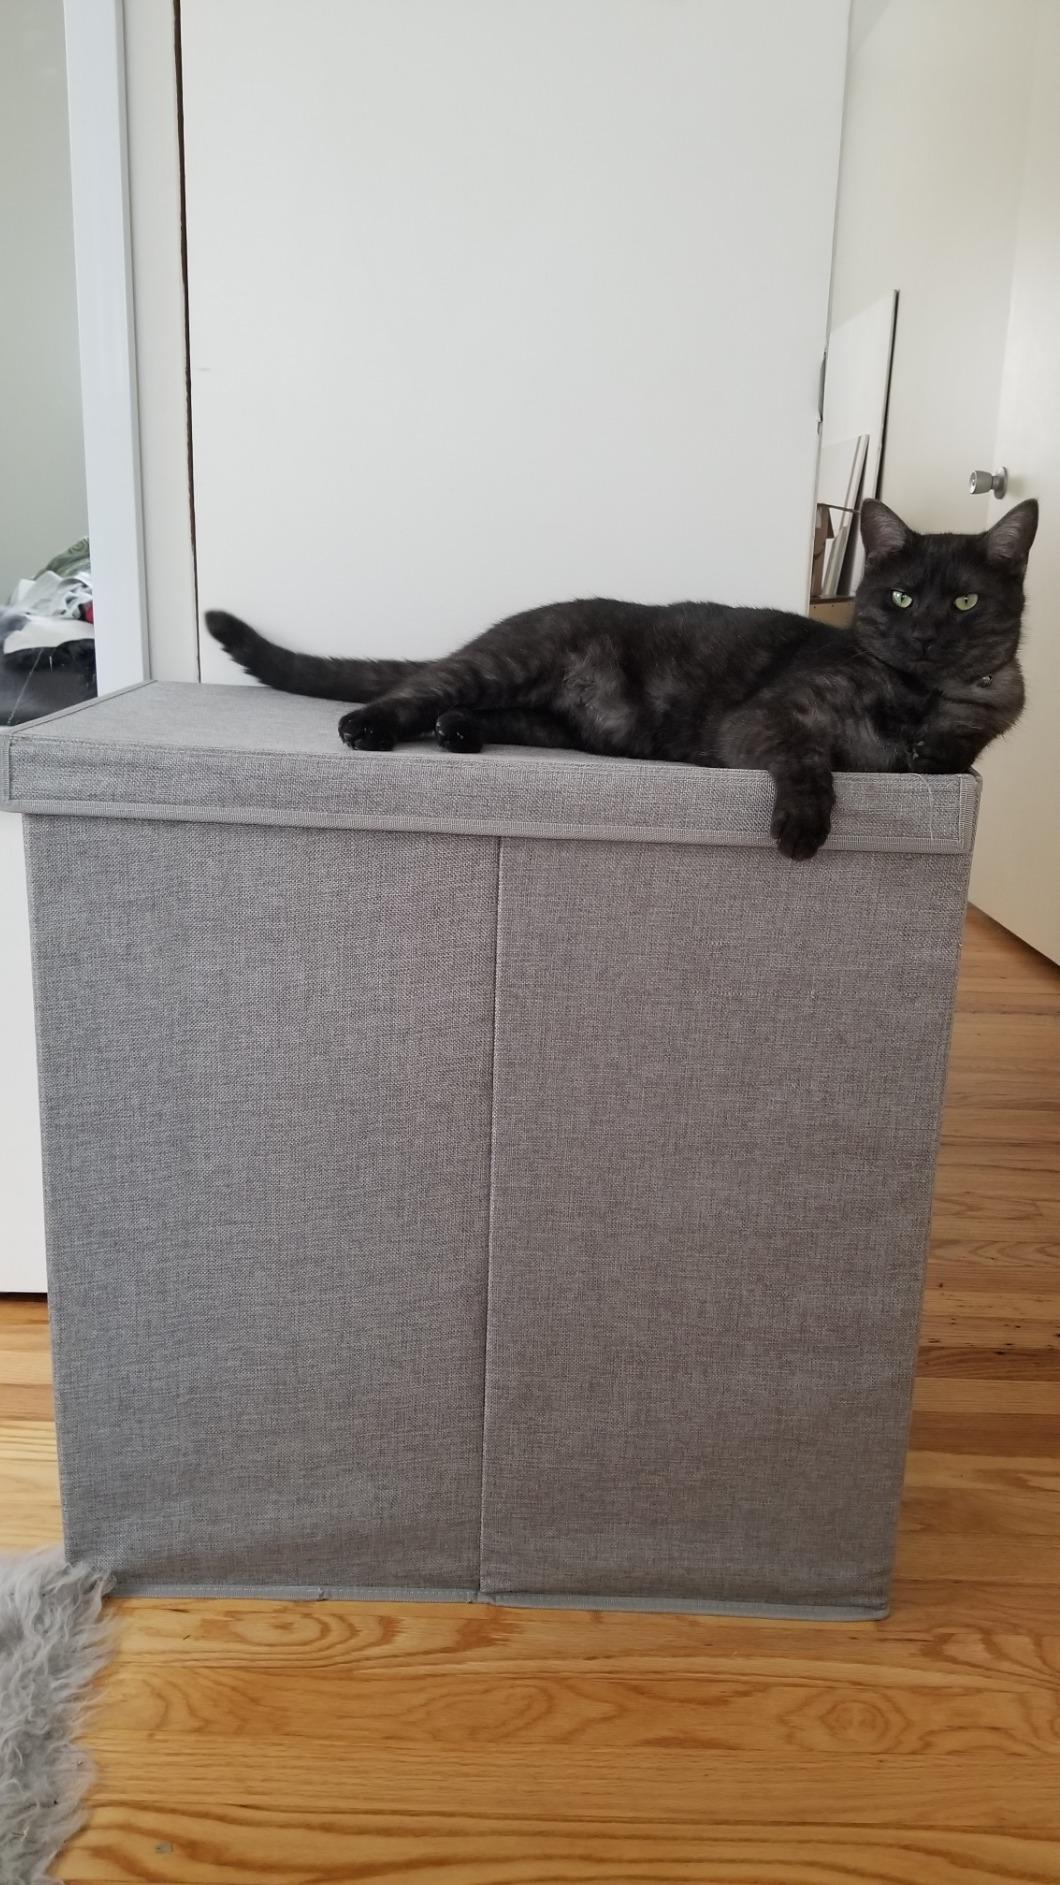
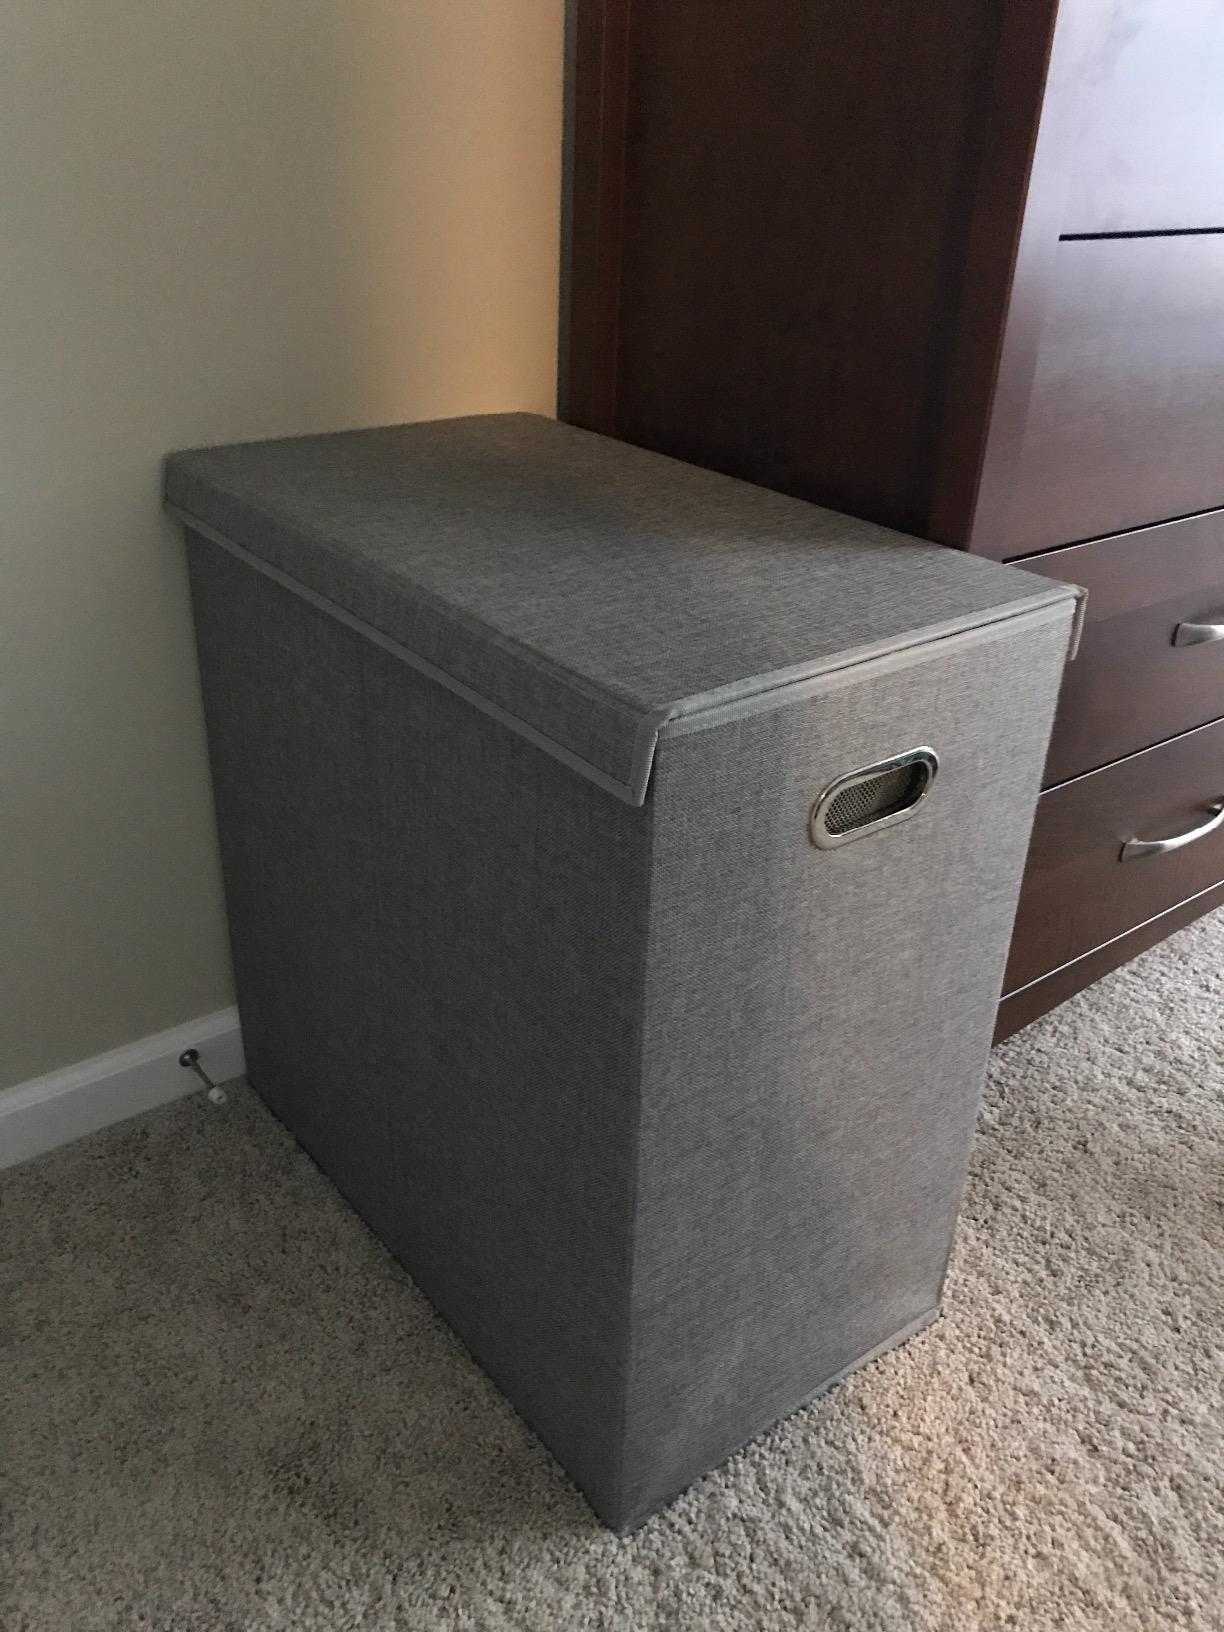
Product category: items_hamper
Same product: yes